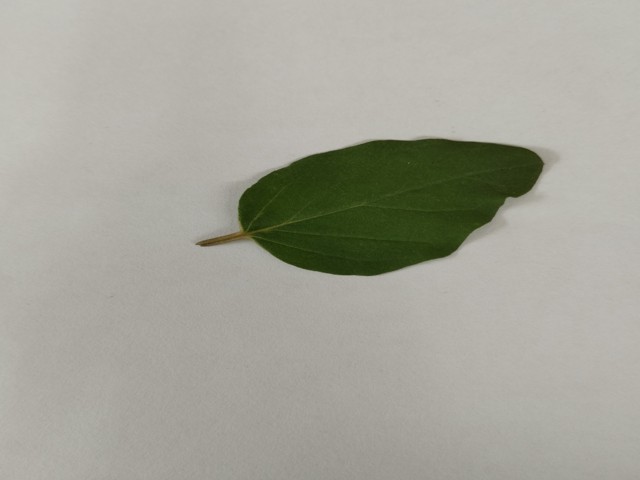
Plant: punarnava